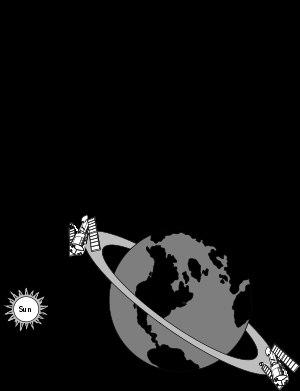
Le Champ profond de Hubble, ou HDF pour l'anglais Hubble Deep Field, est une région de l'hémisphère nord de la sphère céleste située dans la constellation de la Grande Ourse, couvrant à peu près un 30 millionième de la surface du ciel, et qui contient environ 3 000 galaxies de faible luminosité.